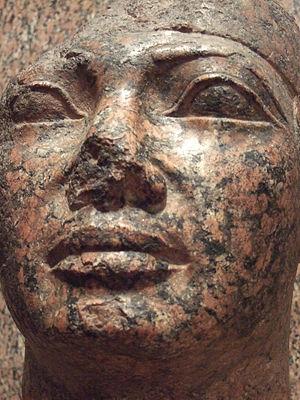
Chabataka, ou Shebitku, est qore de Napata, et pharaon, de -702 à -690. Il est le troisième souverain officiel de la XXVᵉ dynastie, de l'Égypte antique, kushite, nubienne, voire éthiopienne.